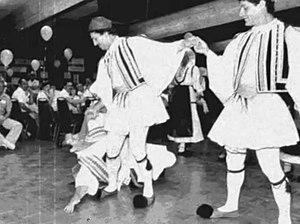
Le tsamikos est une danse traditionnelle grecque en mesure 3/4, principalement d'hommes.